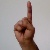
The image shows a hand gesture representing the letter 'D' in Indian Sign Language.